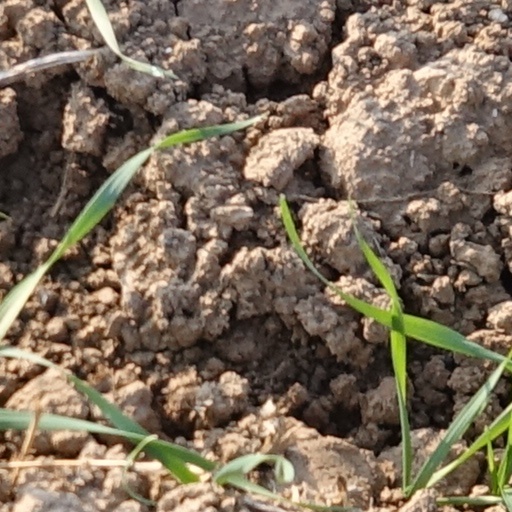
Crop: wheat